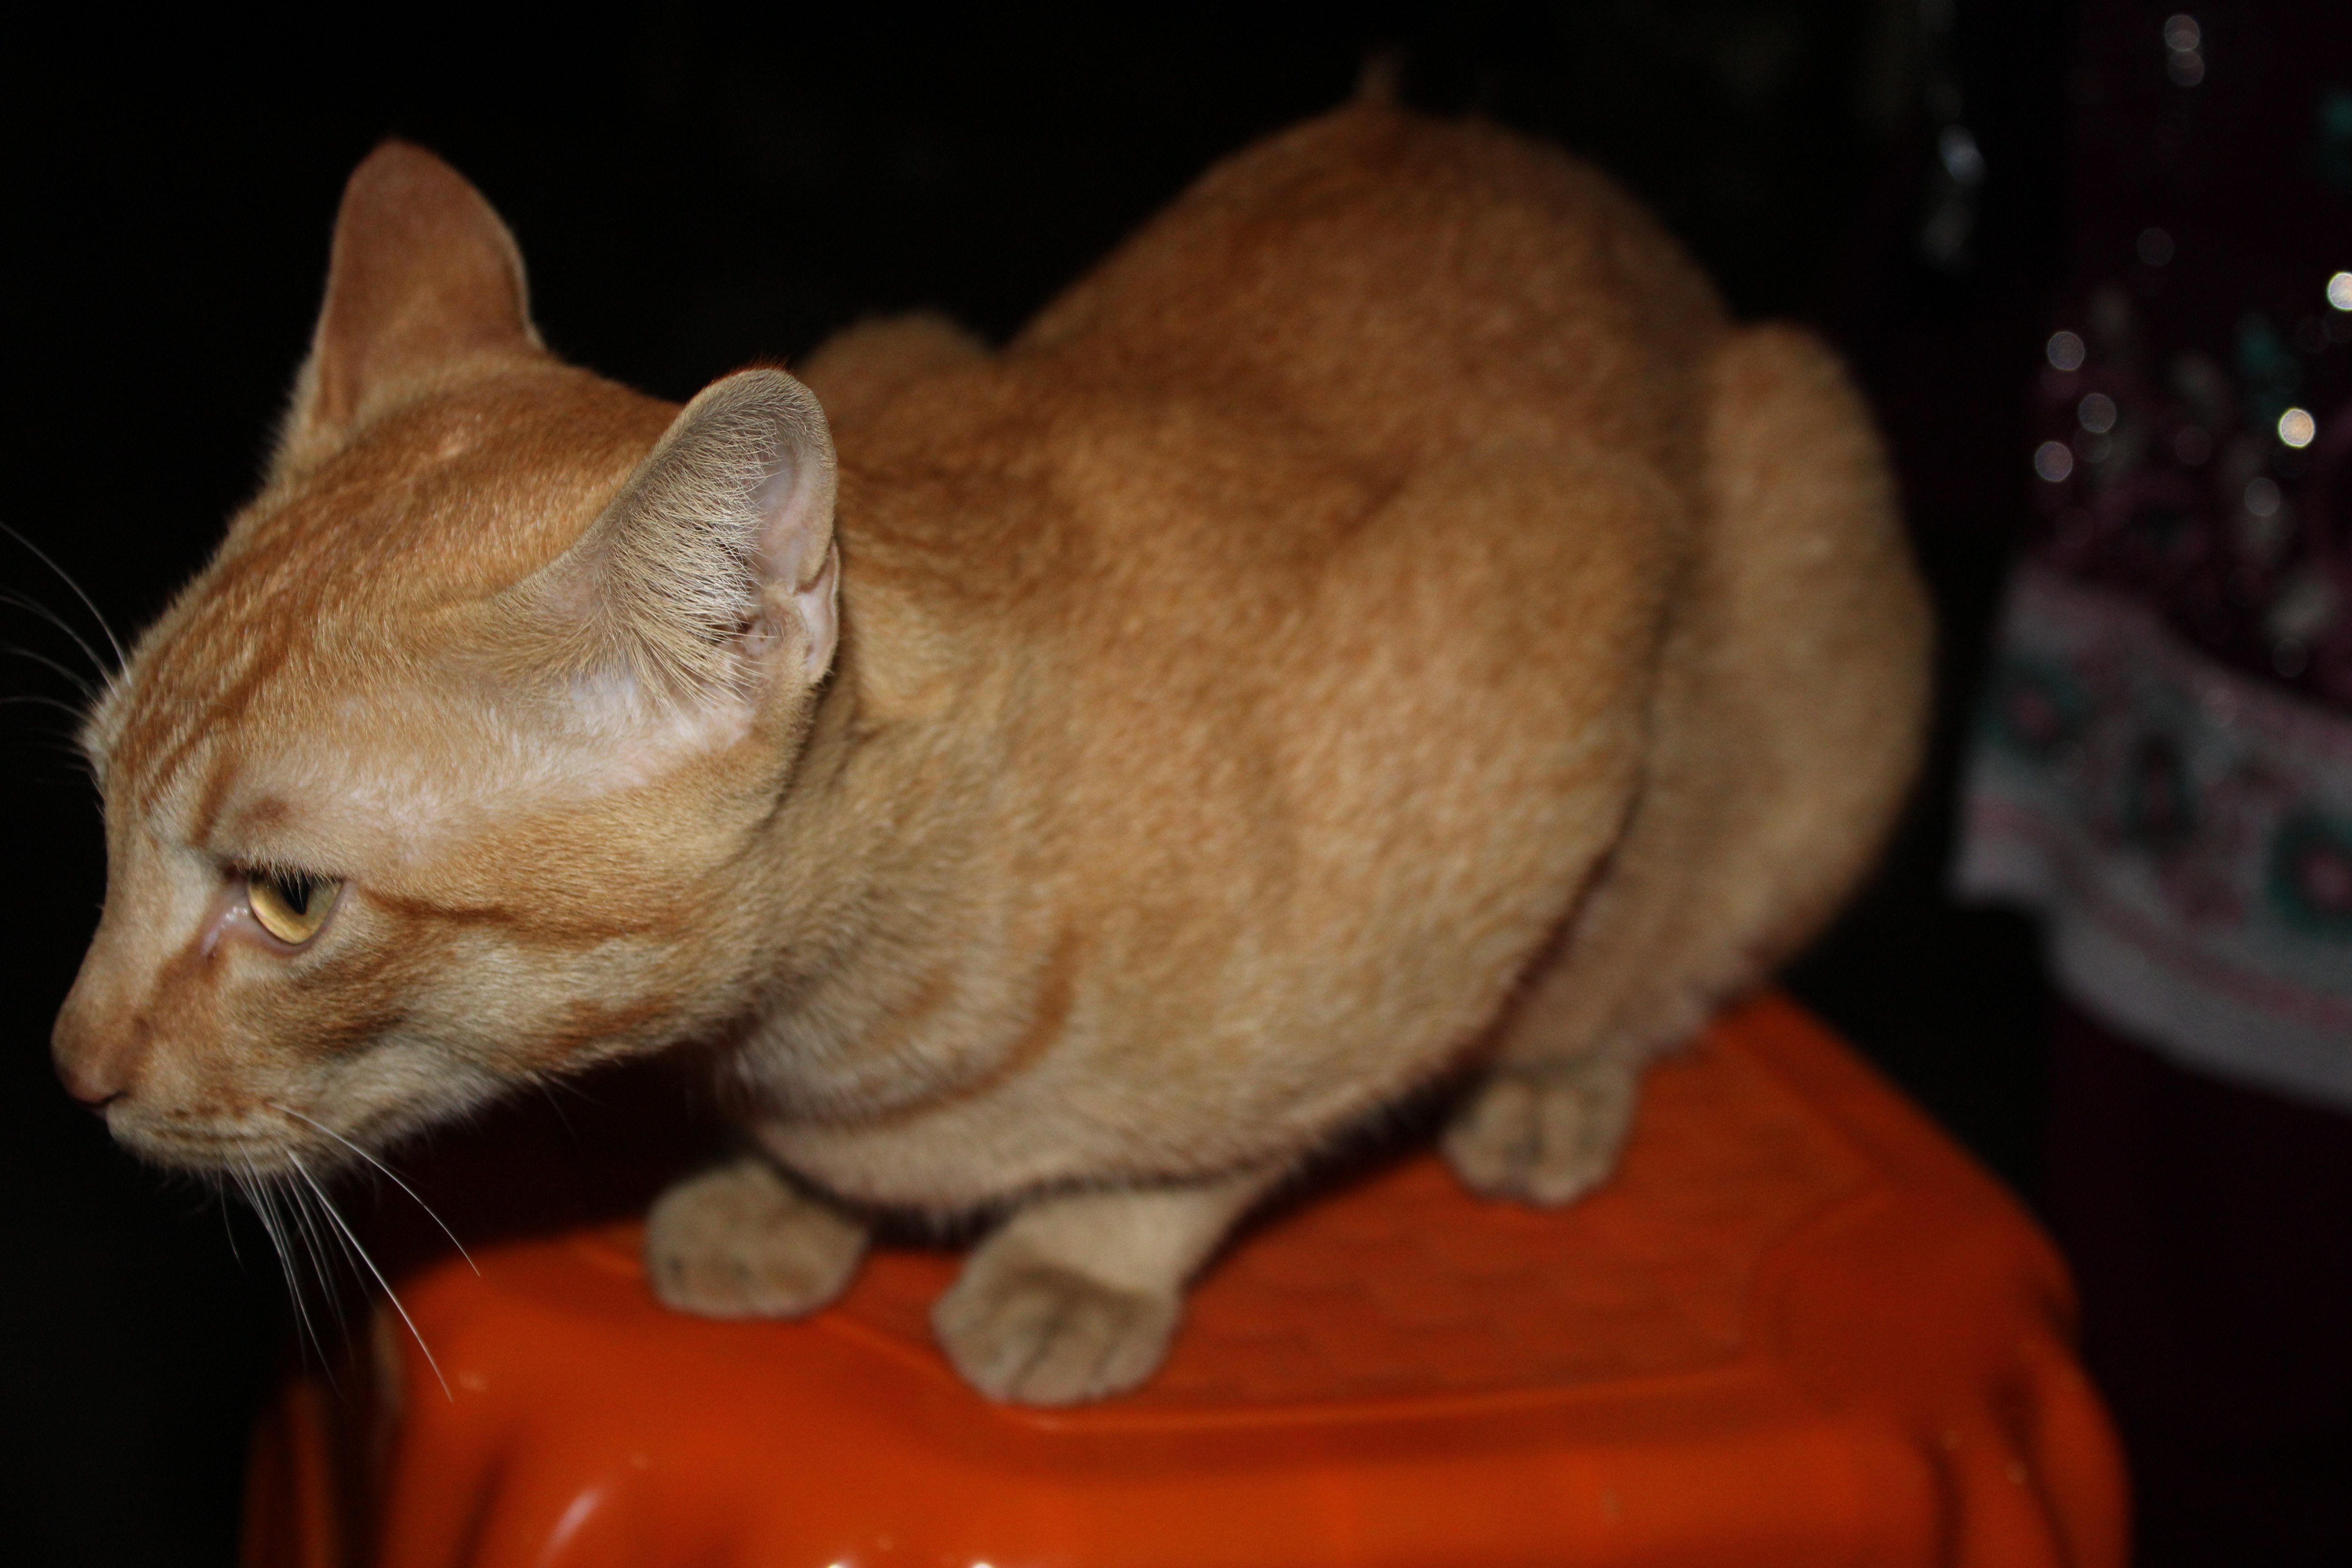
cat, mammal, whiskers, vertebrate, burmese, abyssinian, small to medium sized cats, cat like mammal